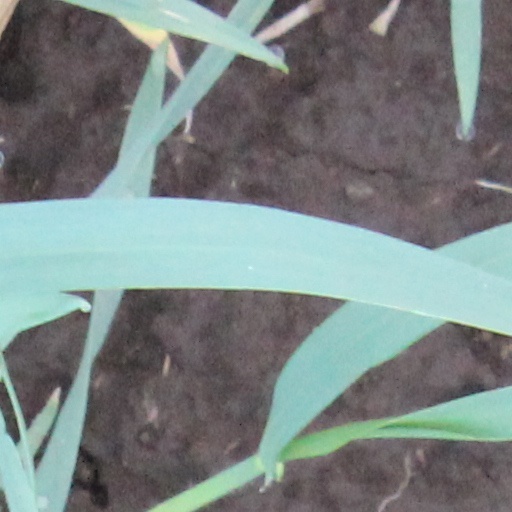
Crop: wheat